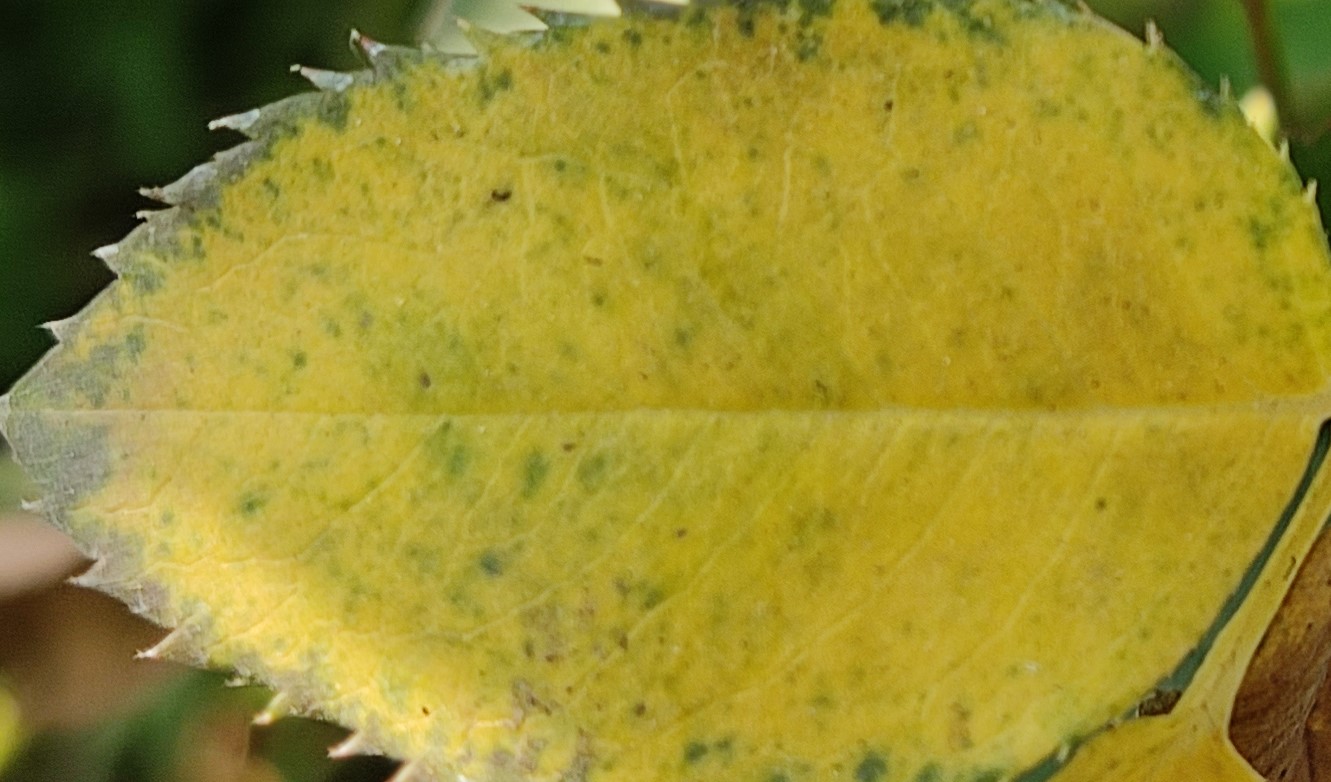
Label: Downy Mildew